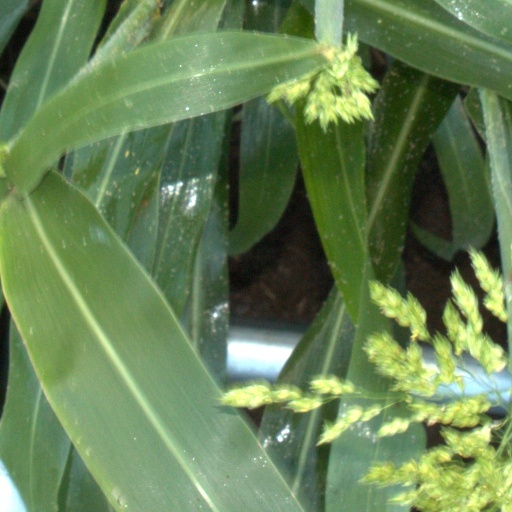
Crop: sorghum